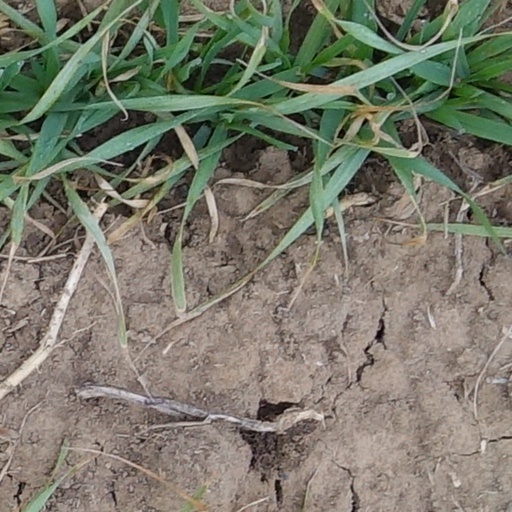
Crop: wheat